Louisiana Purchase Exposition gold dollar

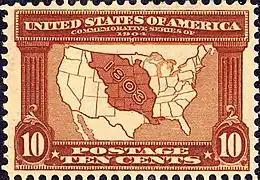
Ten-cent stamp issued for the Louisiana Purchase Exposition showing the part of the United States that came from the Louisiana Purchase

When the Americans met with Napoleon, they found that the emperor desired to sell the entire territory, much of which was unmapped and unexplored by white men; Napoleon was faced with defeat in revolting Haiti and feared that the British would attempt to capture New Orleans, meaning he would lose Louisiana with no compensation. After some haggling, they agreed on a price of 60 million francs, plus 20 million more to pay claims by American citizens against France—a total of some $15 million, which paid for some of land. The treaty was signed on April 30, 1803, and, although there was some question as to whether there was constitutional power for such a purchase, the American Senate ratified the treaty on October 20, 1803. The United States took formal possession two months later.